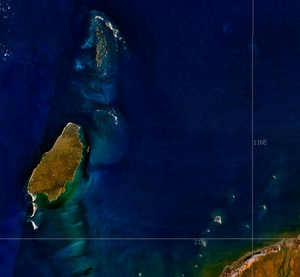
Barrow Island (Western Australia)
Barrow Island ud for Australiens kyst. Øgruppen øverst er Montebello Islands.
Barrow Island er en 202 km² stor subtropisk ø 50 km nordvest fra kysten af Western Australia. Phillip Parker King navngav øen i 1816, selvom talrige navigatører havde noteret dens eksistens siden 1600.